Burette

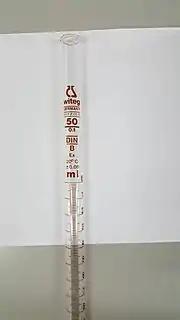
Specification (on top of the burette)

Digital burettes are based on a syringe design. The barrel and plunger may be made of glass. With liquids that corrode glass, including solutions of alkali, the barrel and plunger may be made of polyethylene or another resistant plastic material. The barrel is held in a fixed position and the plunger is moved incrementally either by turning wheel by hand, or by means of a step motor. The volume is shown on a digital display. A high-precision syringe may be used to deliver very precise aliquots. Motorized digital burettes may be controlled by a computer; for example, a titration may be recorded digitally and then subject to numerical processing to find the titer at an end-point.